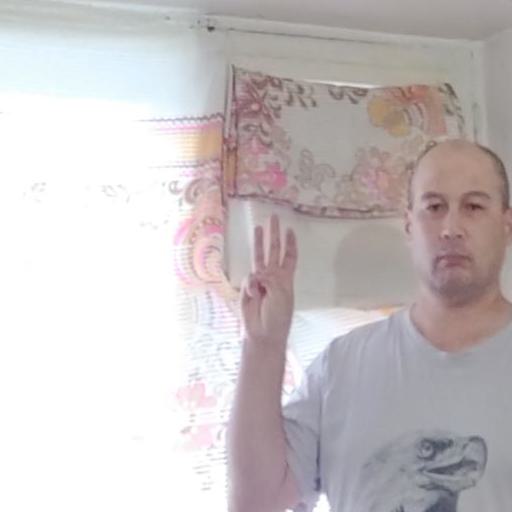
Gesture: three